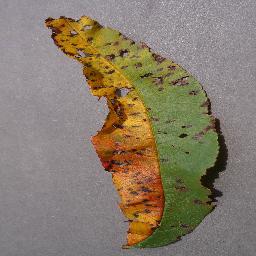
Label: Peach___Bacterial_spot